China Railways 8K

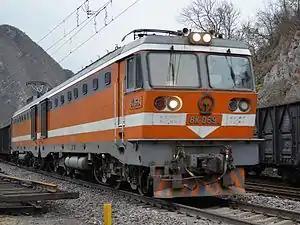
8K-069

The 8K is a French-built electric locomotive used in China. It is developed and built by Alstom. The design of 8K is based on SNCF Class BB 15000 electric locomotives. It is a kind of locomotives with Bo′Bo′+Bo′Bo′ wheel arrangement used in China.